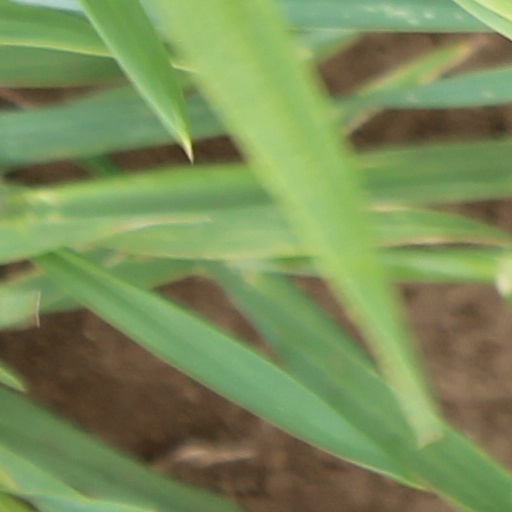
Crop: wheat